1948 Arab–Israeli War

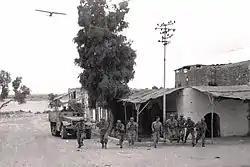
IDF forces in Beersheba during Operation Yoav

The civilian populations of Lydda and Ramle (50,000-70,000 people) were violently expelled. Hundreds of Palestinians were killed in multiple mass killing events in Lydda, and many were expelled without the provision of transport vehicles, as had been done in Ramle; many of the evictees died on the long walk under the hot July sun.